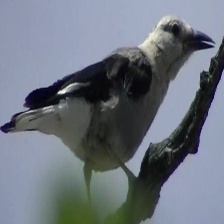
Species: CLARKS NUTCRACKER
Scientific name: NUCIFRAGA COLUMBIANA
ImageNet parent category: jay